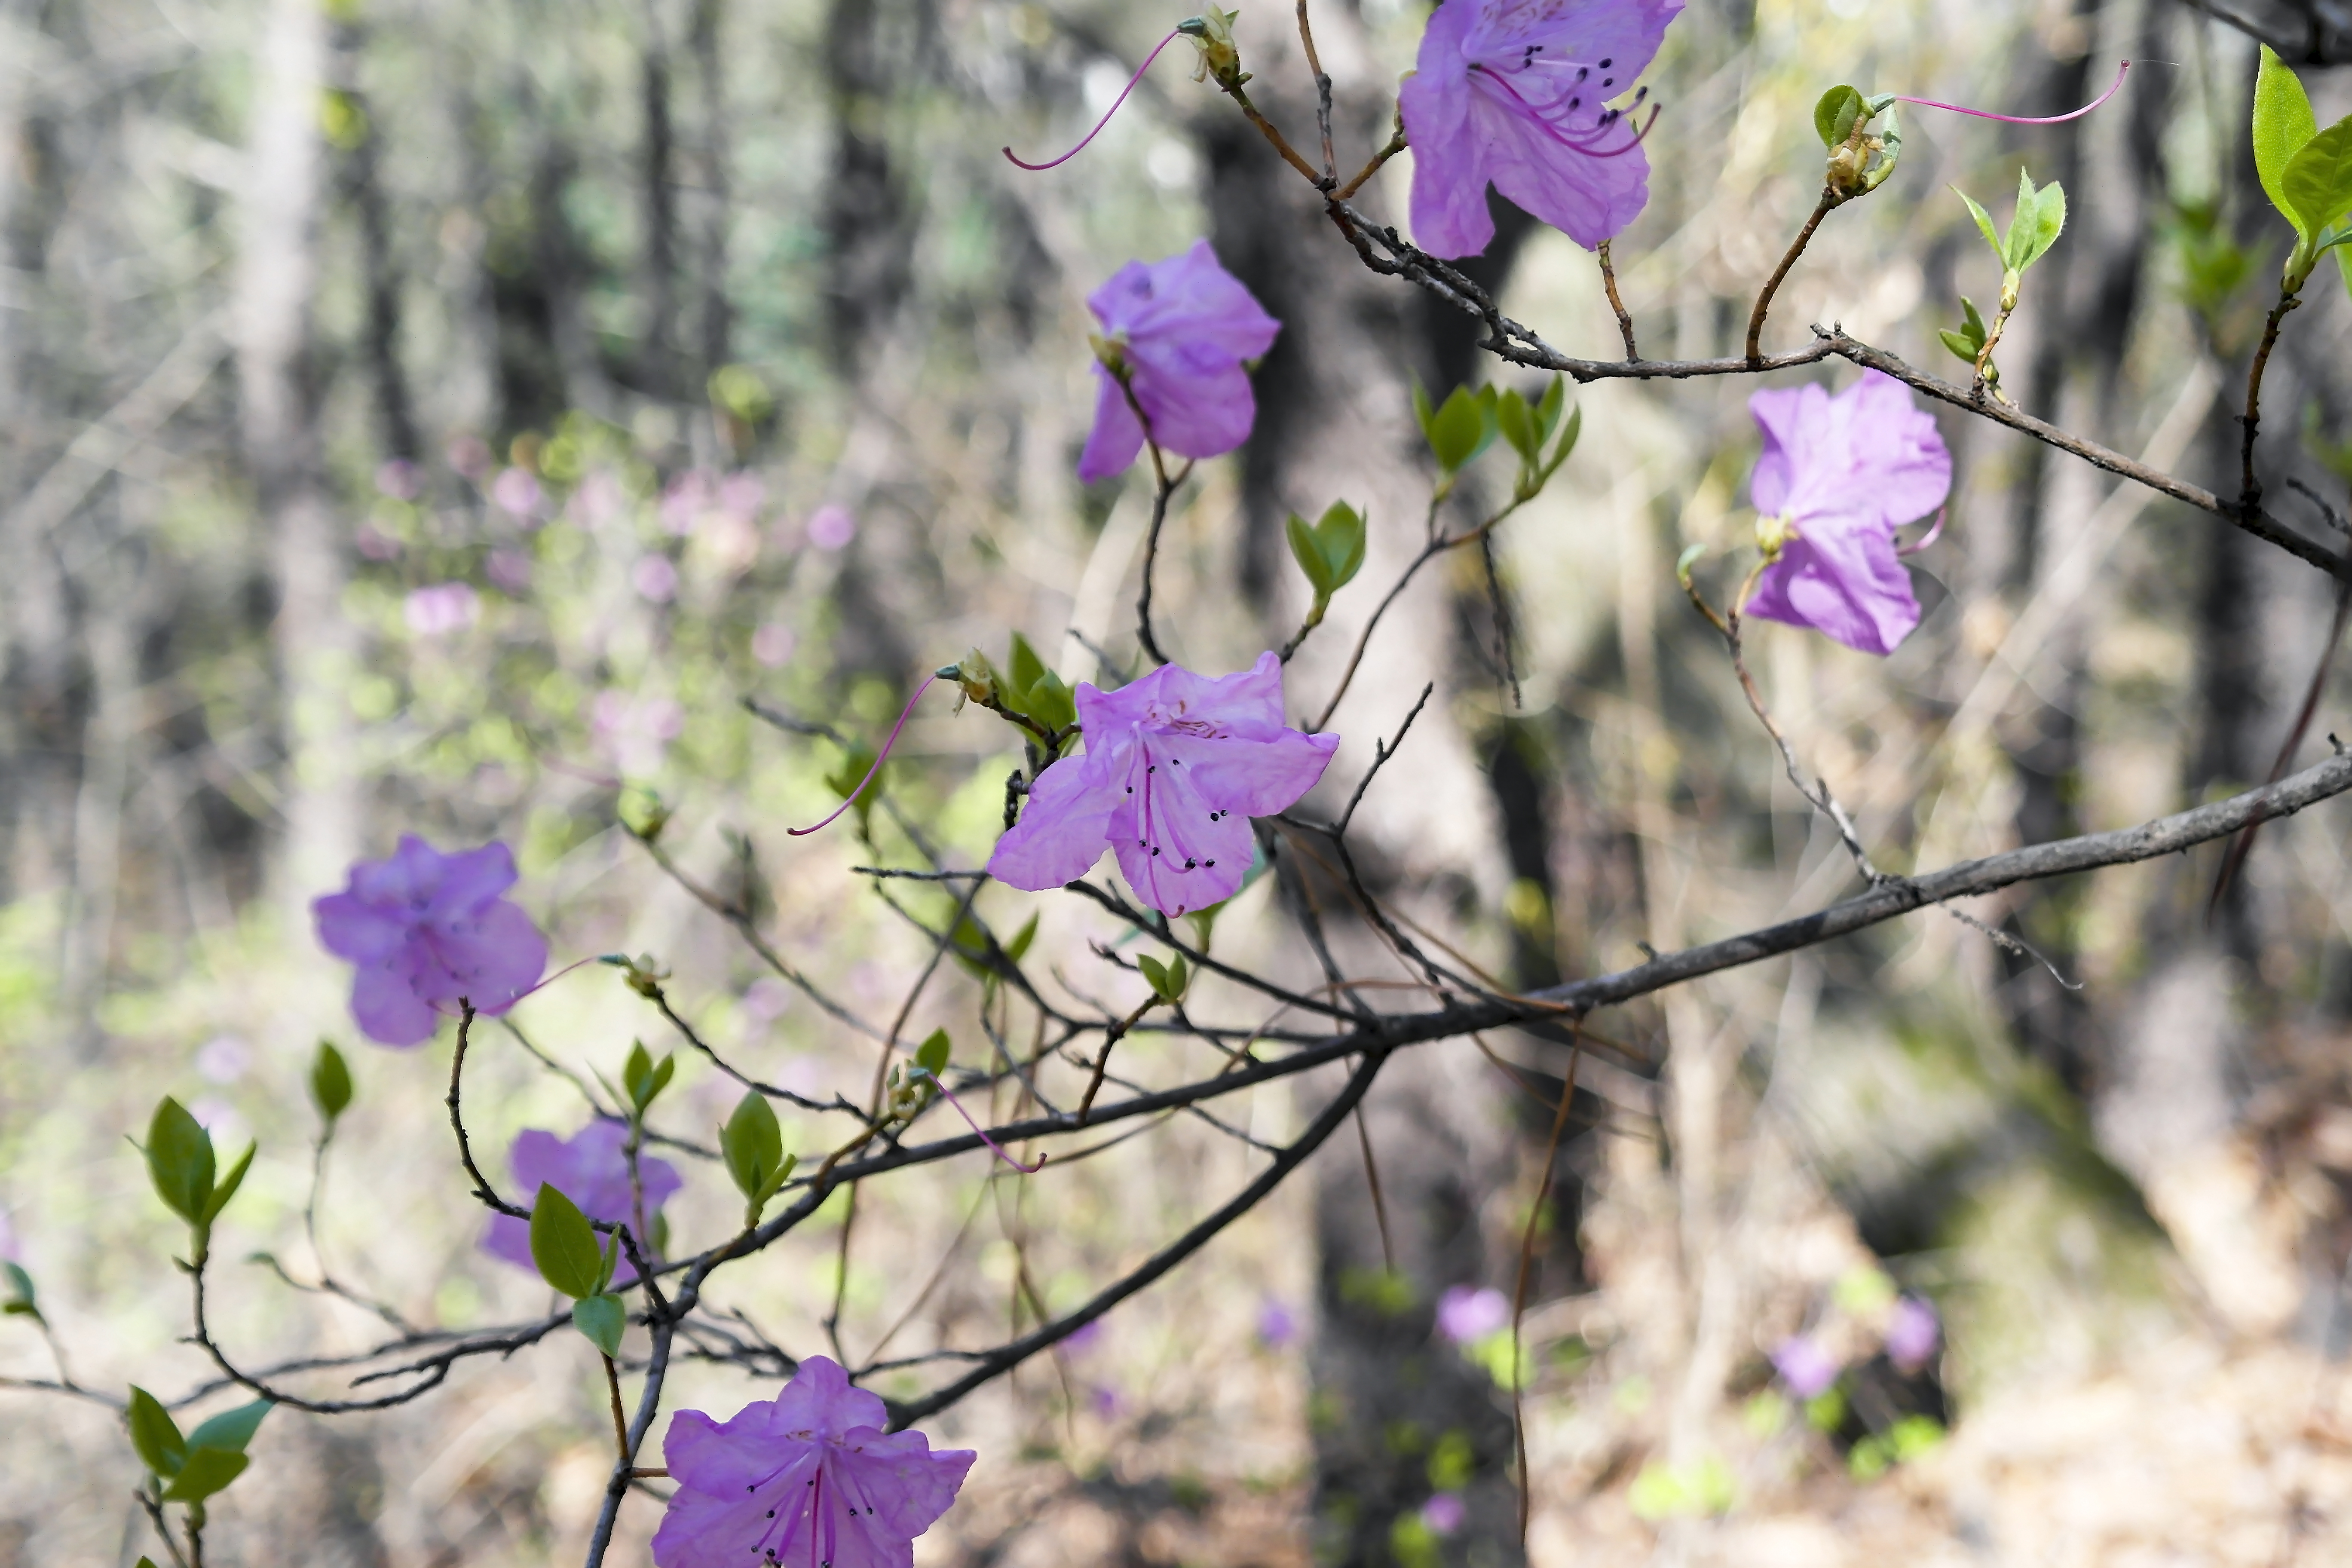
azalea, flower, flowering plant, plant, harebell, purple, bellflower family, bellflower, petal, botany, spring, wildflower, branch, viola, violet family, annual plant, melastome family, perennial plant